2015 IIHF Women's World Championship

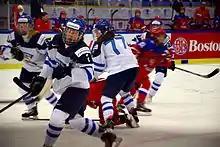
Finland - Russia

Only the top five goaltenders, based on save percentage, who have played at least 40% of their team's minutes, are included in this list.